M. Pokora

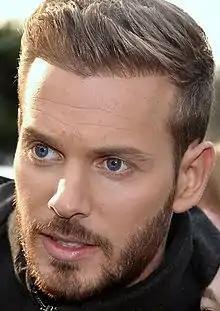
M. Pokora in 2013

Matthieu Tota (born 26 September 1985), artistically known as Matt Pokora and later M. Pokora, is a French pop singer. He is very well known for his catchy melodies and smooth vocals. Pokora mostly sings in French but he has also recorded a number of songs in English. In 2016, 2017 and 2025 he served as a coach for "The Voice Kids France". He was also a coach in the "" of "" in 2017 alongside Florent Pagny, Mika and Zazie, where his finalist Lisandro Cuxi went on to win the season.